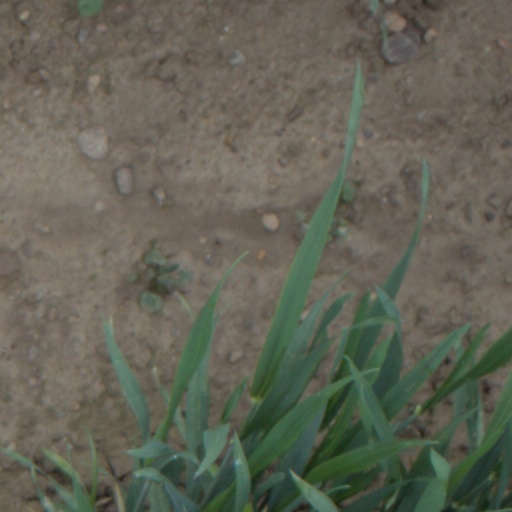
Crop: wheat